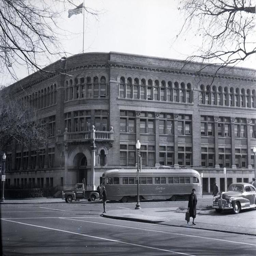
school on the southeast corner